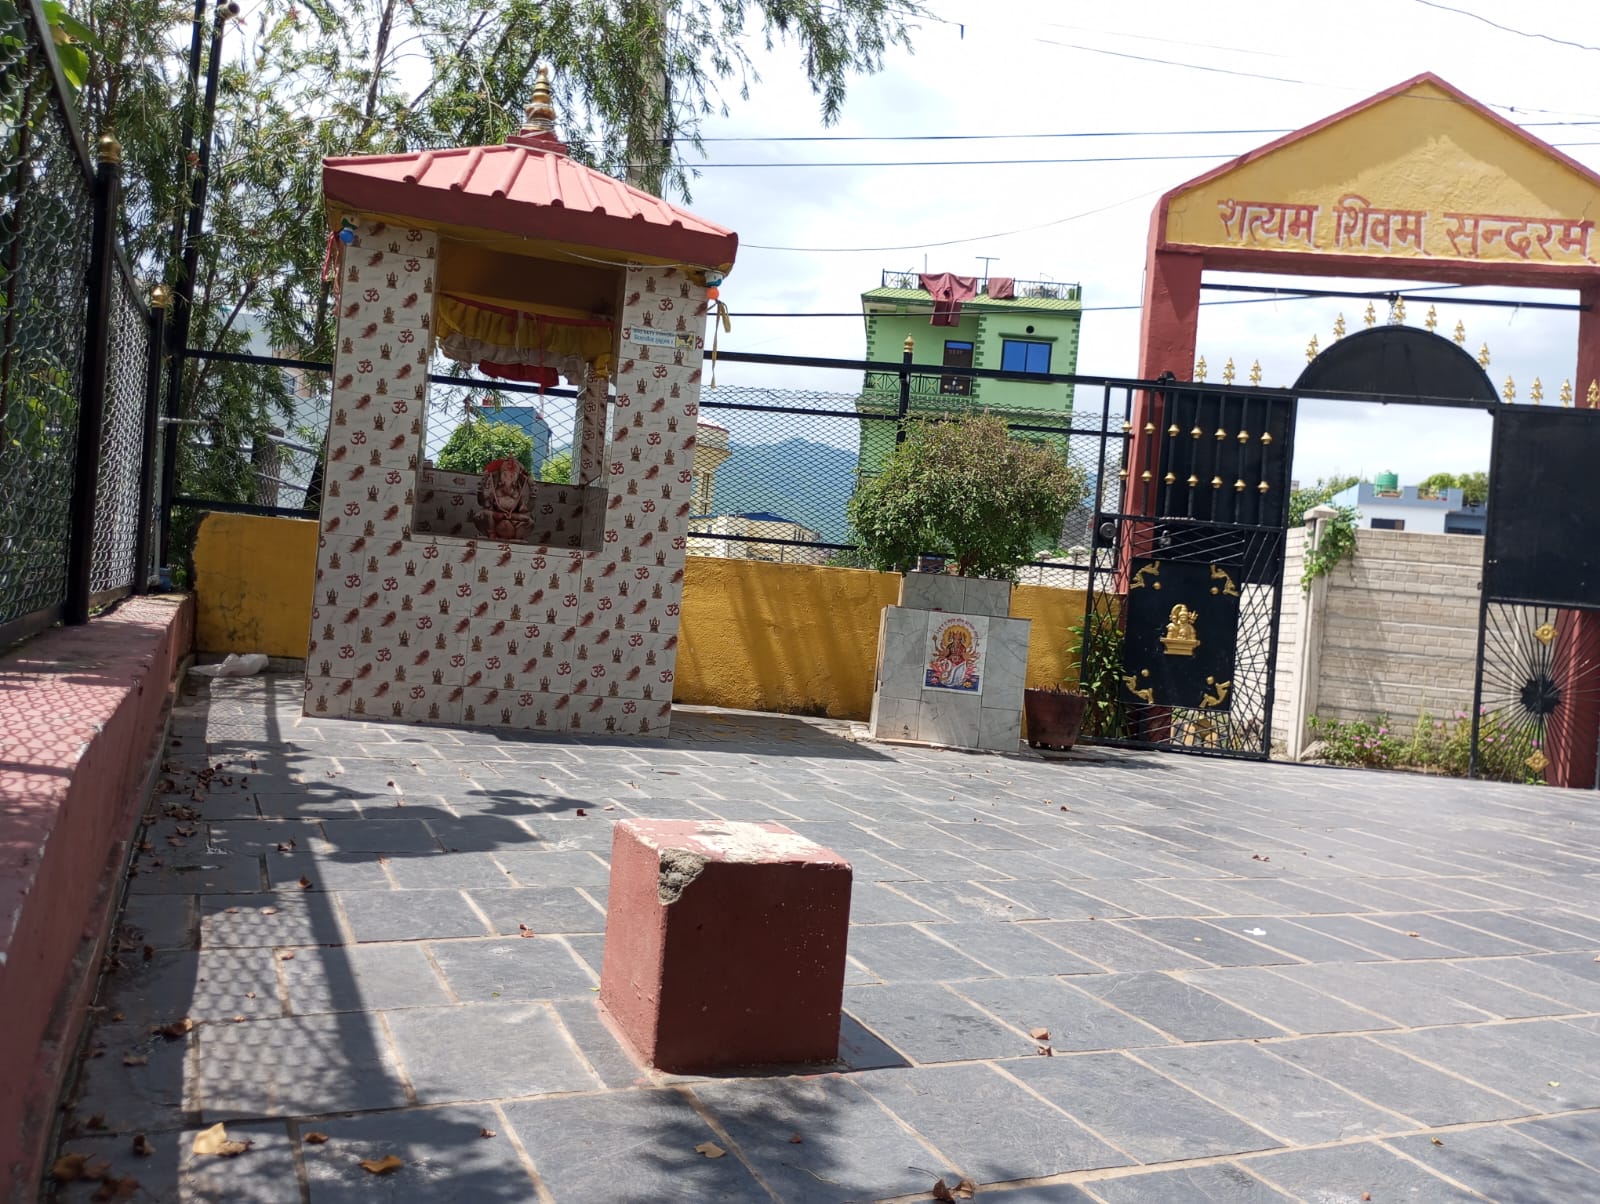
Heritage site: Narmadeshwor_Shiva_Temple